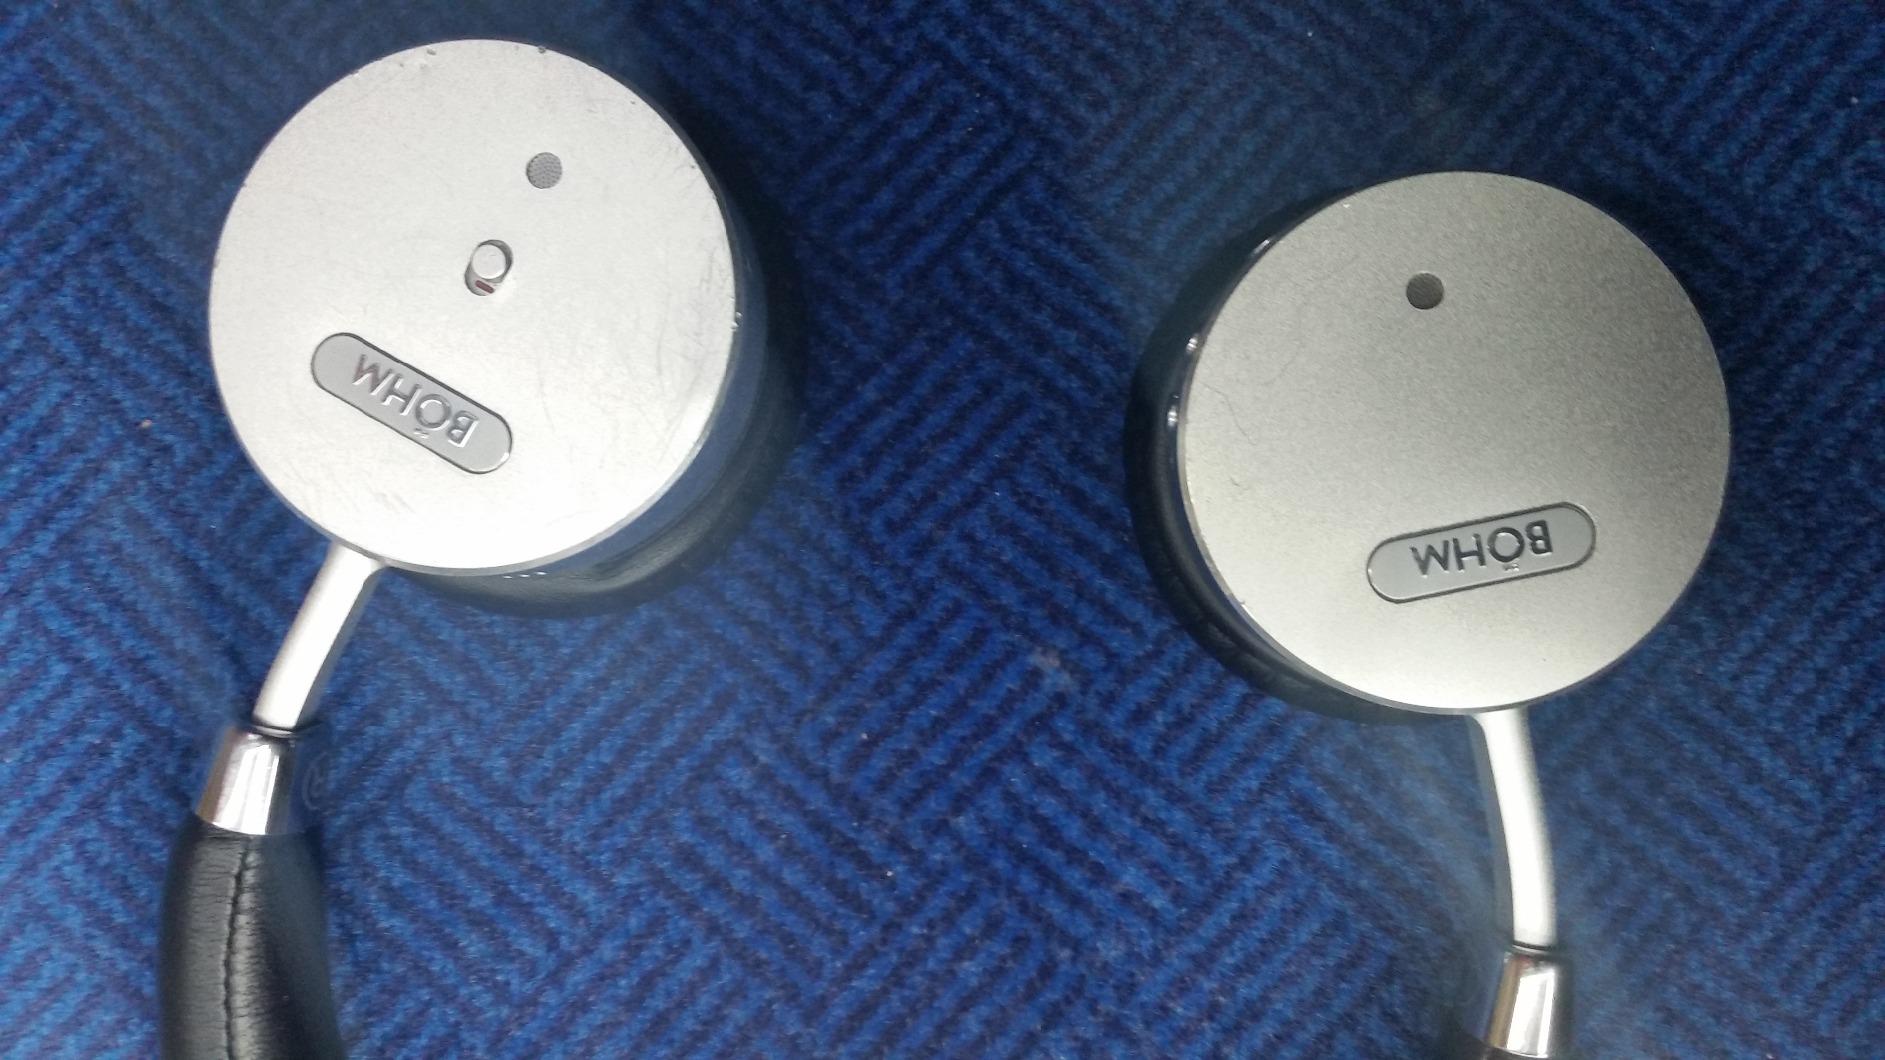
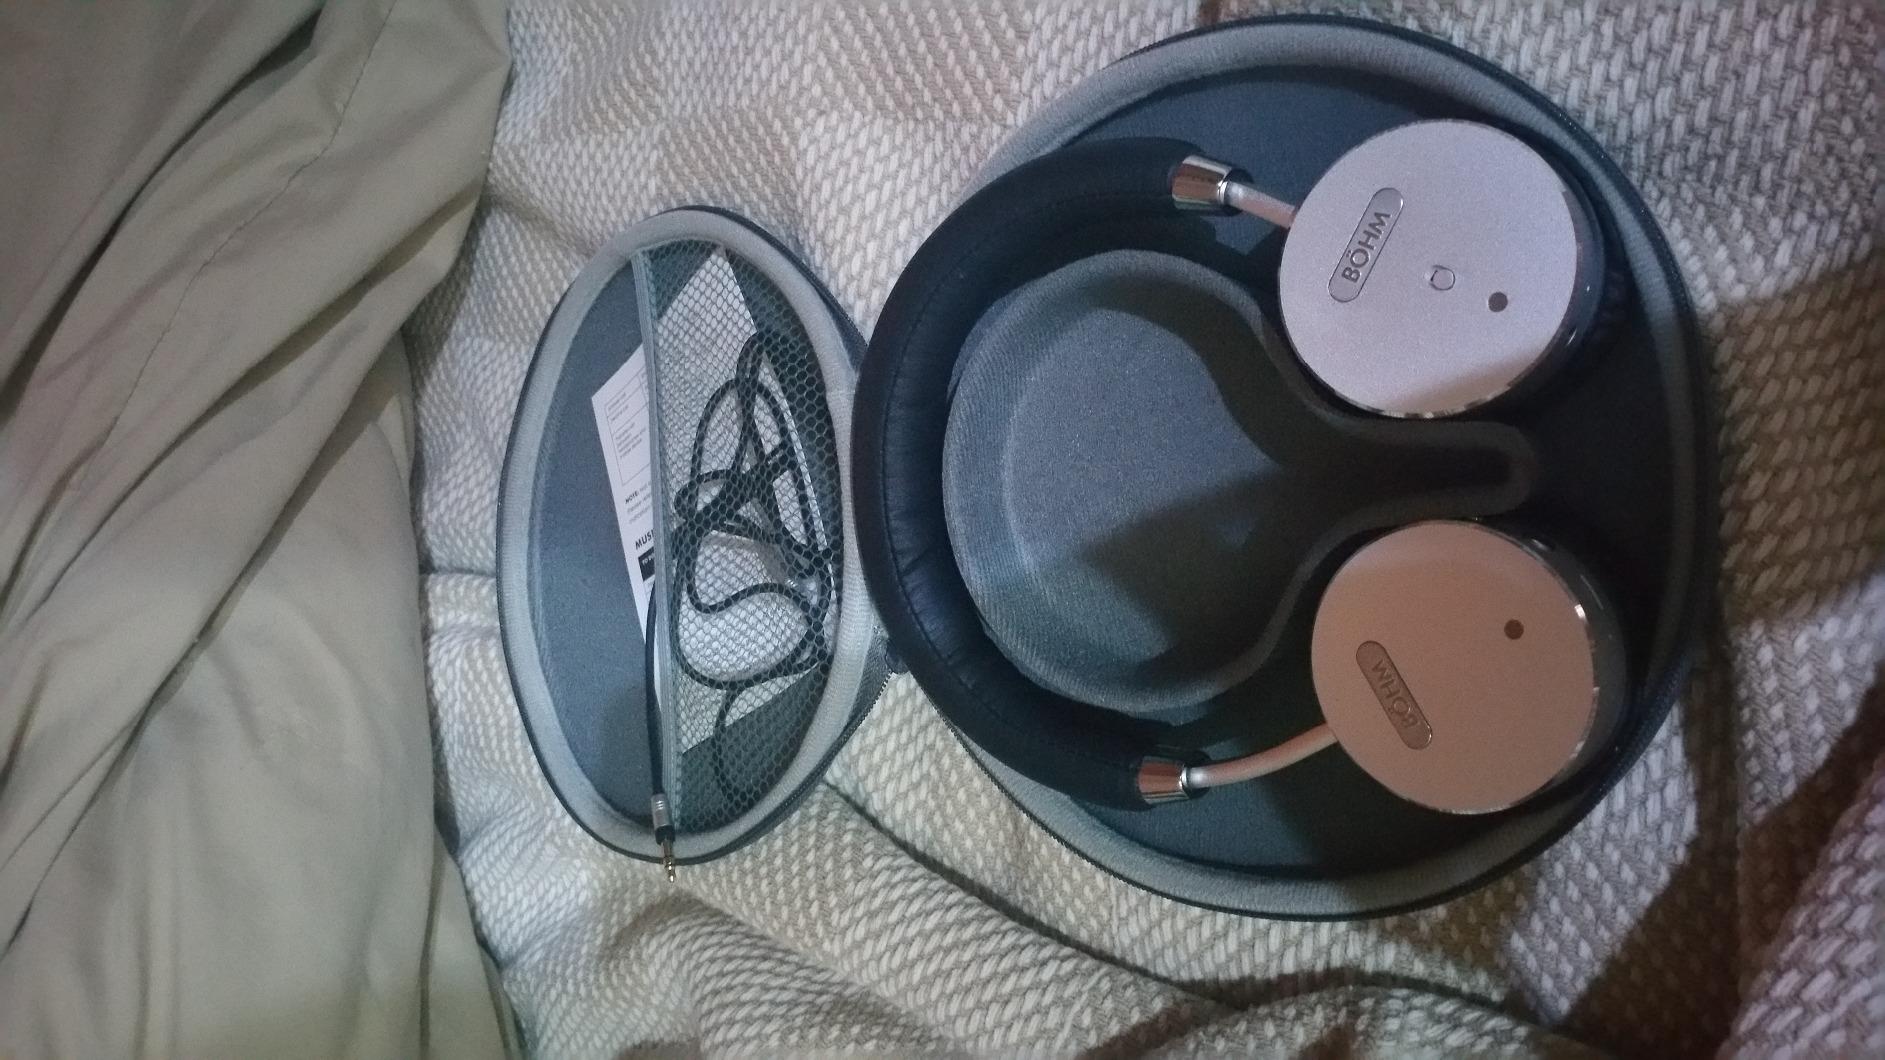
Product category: headphones
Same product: yes